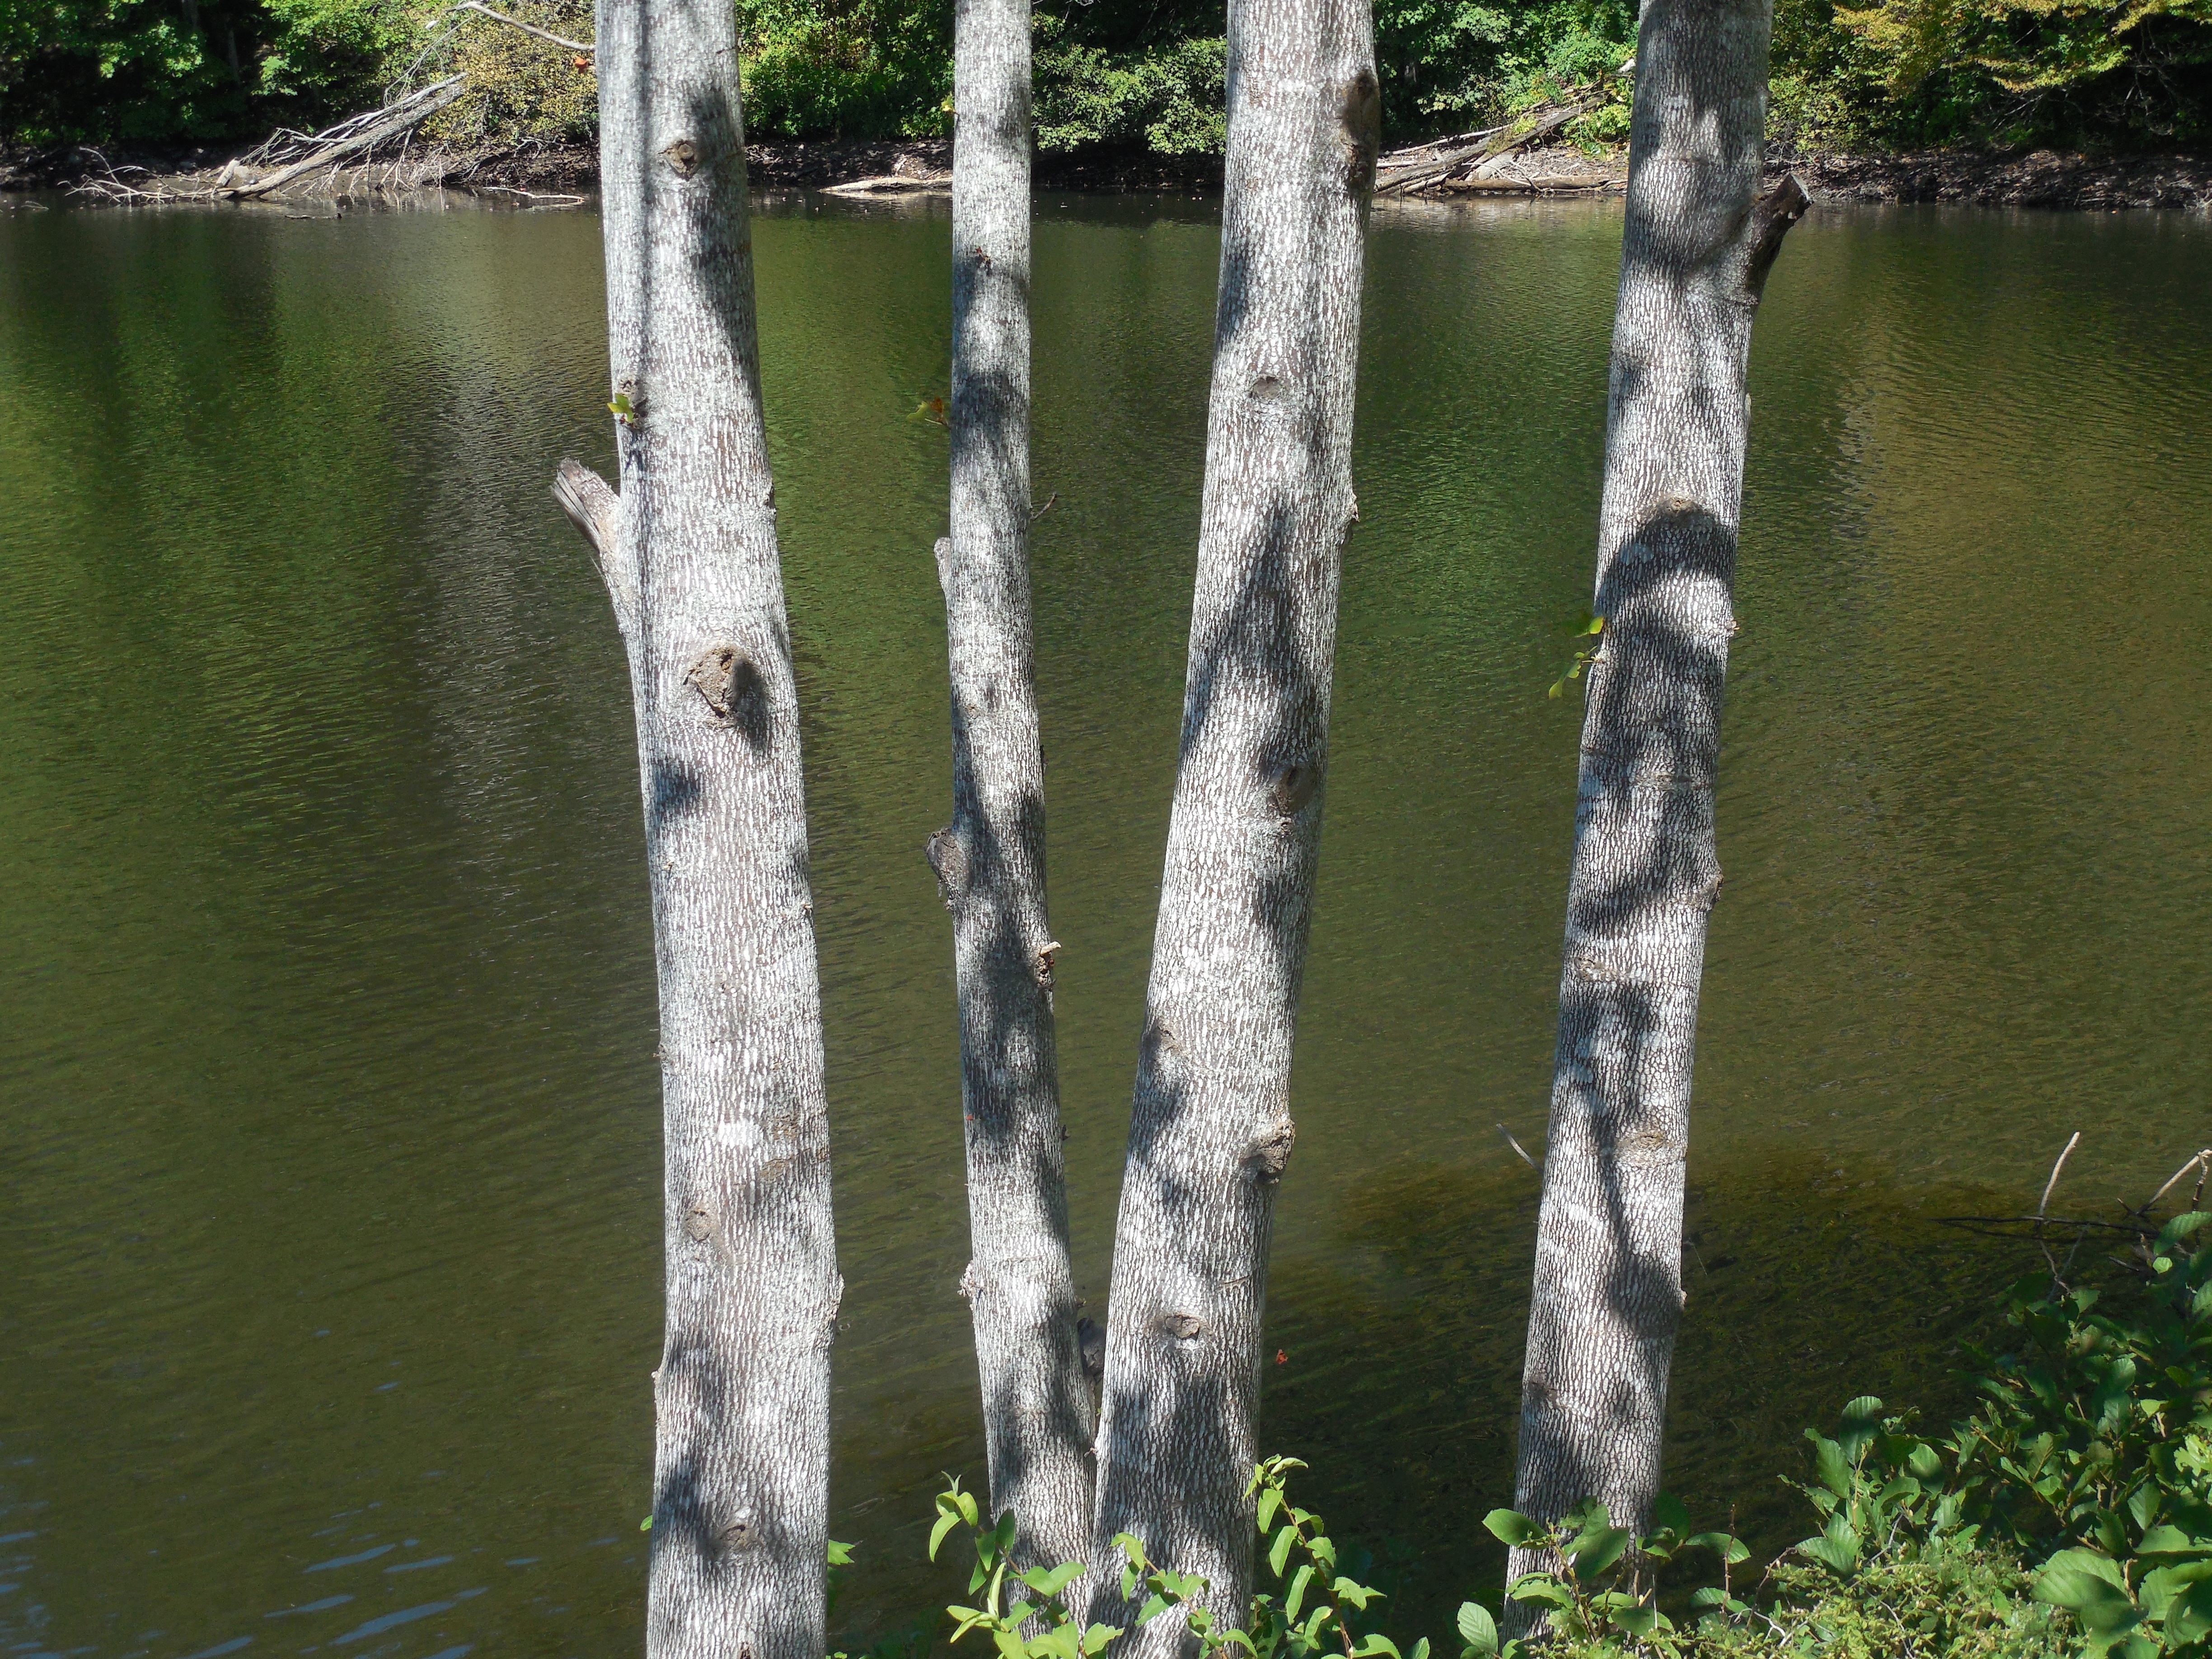
landscape, tree, water, nature, forest, outdoor, creek, branch, mountain, liquid, plant, wood, hiking, lake, view, wet, pool, pond, green, reflection, tranquil, scenic, hike, birch, peaceful, natural, park, brown, waterway, trees, reflective, mirror, wetland, still, image, mirror image, woody plant, bayou